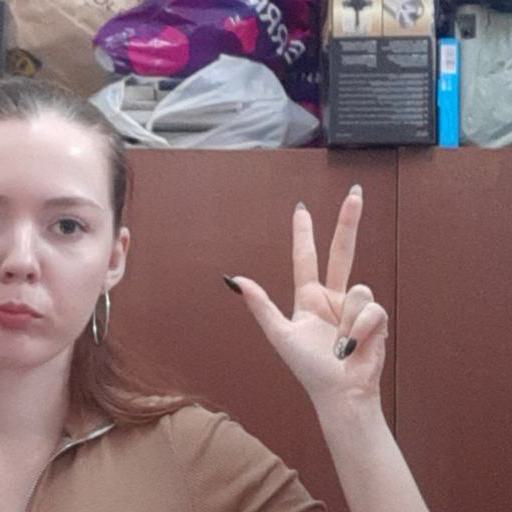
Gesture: three2